RY X

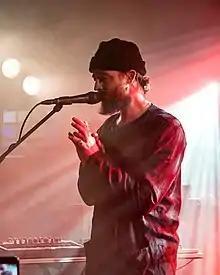
RY X performing in 2017

Ry Cuming (born 6 May 1988), better known by his stage name RY X, is an Australian singer, musician, songwriter, and record producer. He was the first artist signed to the Stockholm-based label Dumont Dumont.